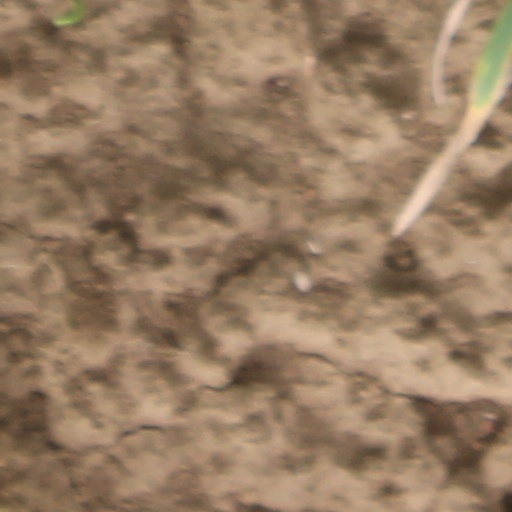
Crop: wheat